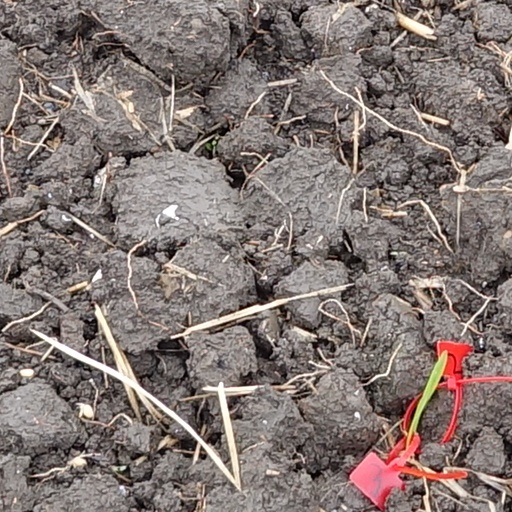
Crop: wheat